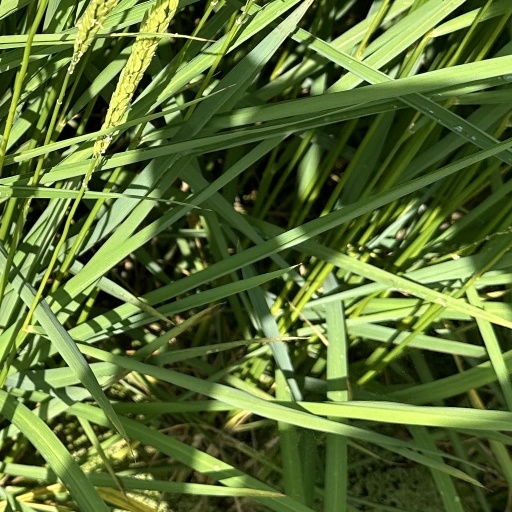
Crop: rice